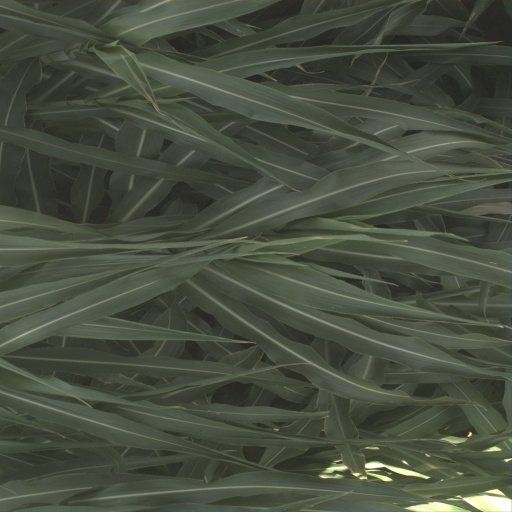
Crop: sorghum